Ernie O'Malley

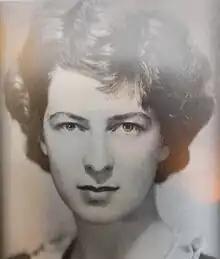
"Black and white photograph of a young woman with dark wavy hair looking right at the camera"

O'Malley was taken prisoner by Auxiliaries in the home of local IRA commandant James O'Hanrahan at Inistioge, County Kilkenny, on the morning of 9 December 1920. He had been planning an attack on the Auxiliary barracks at Woodstock House, an important base in the south-east of the county that he knew to be well guarded. O'Malley had been given an automatic Webley revolver; however, he was still unfamiliar with this new weapon and could not draw it in time. He had displayed an uncharacteristic lack of care regarding O'Hanrahan's house being a likely British raiding target. Much to O'Malley's disgust, also seized were notebooks containing the names of members of the 7th West Kilkenny Brigade, all of whom were subsequently detained.